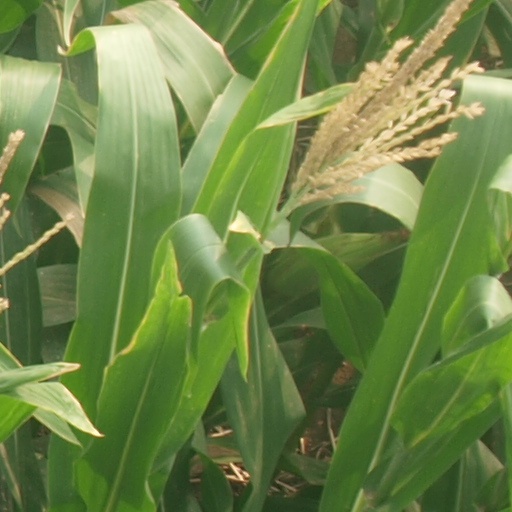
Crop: maize; corn